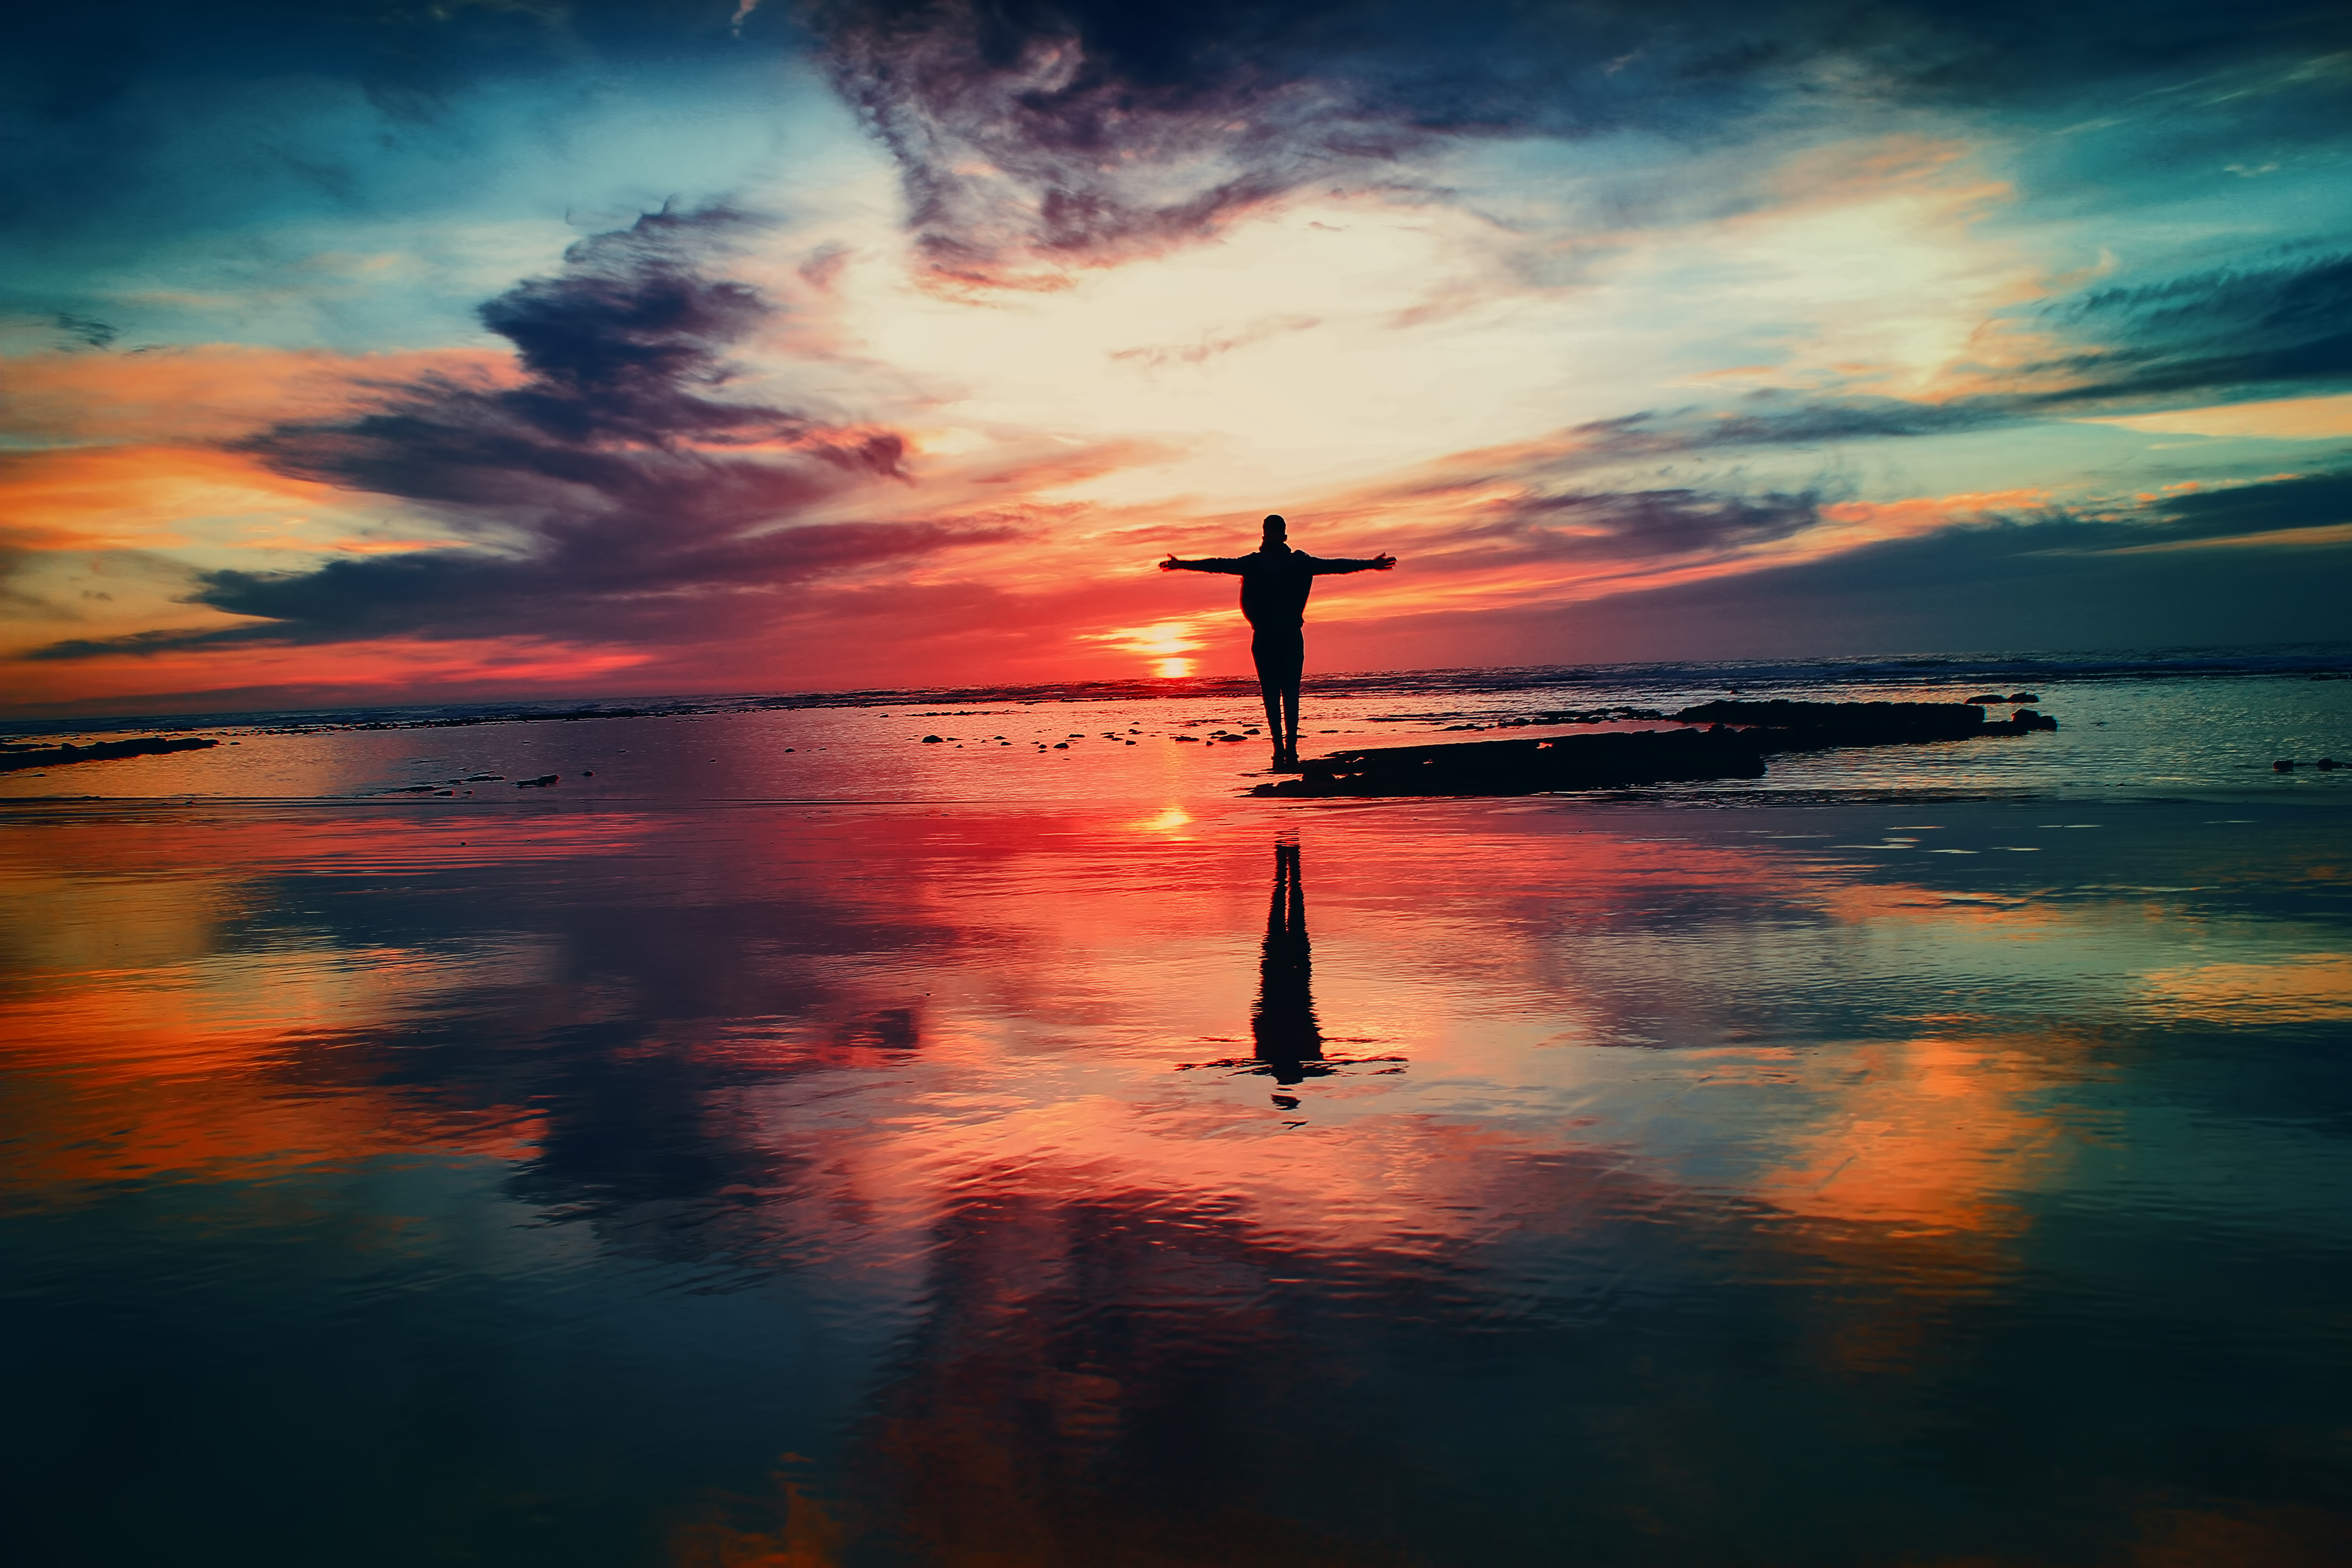
sea, ocean, horizon, cloud, sky, sunrise, sunset, sunlight, morning, wave, dawn, atmosphere, dusk, evening, reflection, afterglow